Lungo

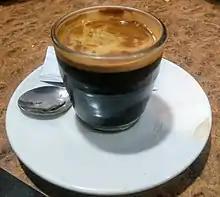
"Caffè lungo"

Lungo, known in full in Italian as caffè lungo, is a coffee made by using an espresso machine to make an Italian-style coffee—short black (a single espresso shot) with more water (generally twice as much), resulting in a larger coffee, a lungo.